Alexander Memorial Baptist Church

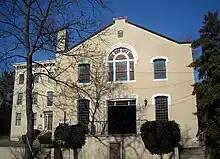
The church in 2009

Carroll remained as pastor of Alexander Memorial Baptist Church until 1914. He was succeeded by Reverend James L. Garfield, who led the church until 1917, and Reverend Leroy Fraser, who served as pastor from 1917 to 1941. Beginning in the 1930s, the demographics of Herring Hill and Georgetown began to change dramatically due to gentrification and discriminatory legislation targeting African American residents, including The Alley Dwelling Elimination Act and The Old Georgetown Act. Between 1930 and 1960 the percentage of Georgetown's population that was African American decreased from 30% to 9%.